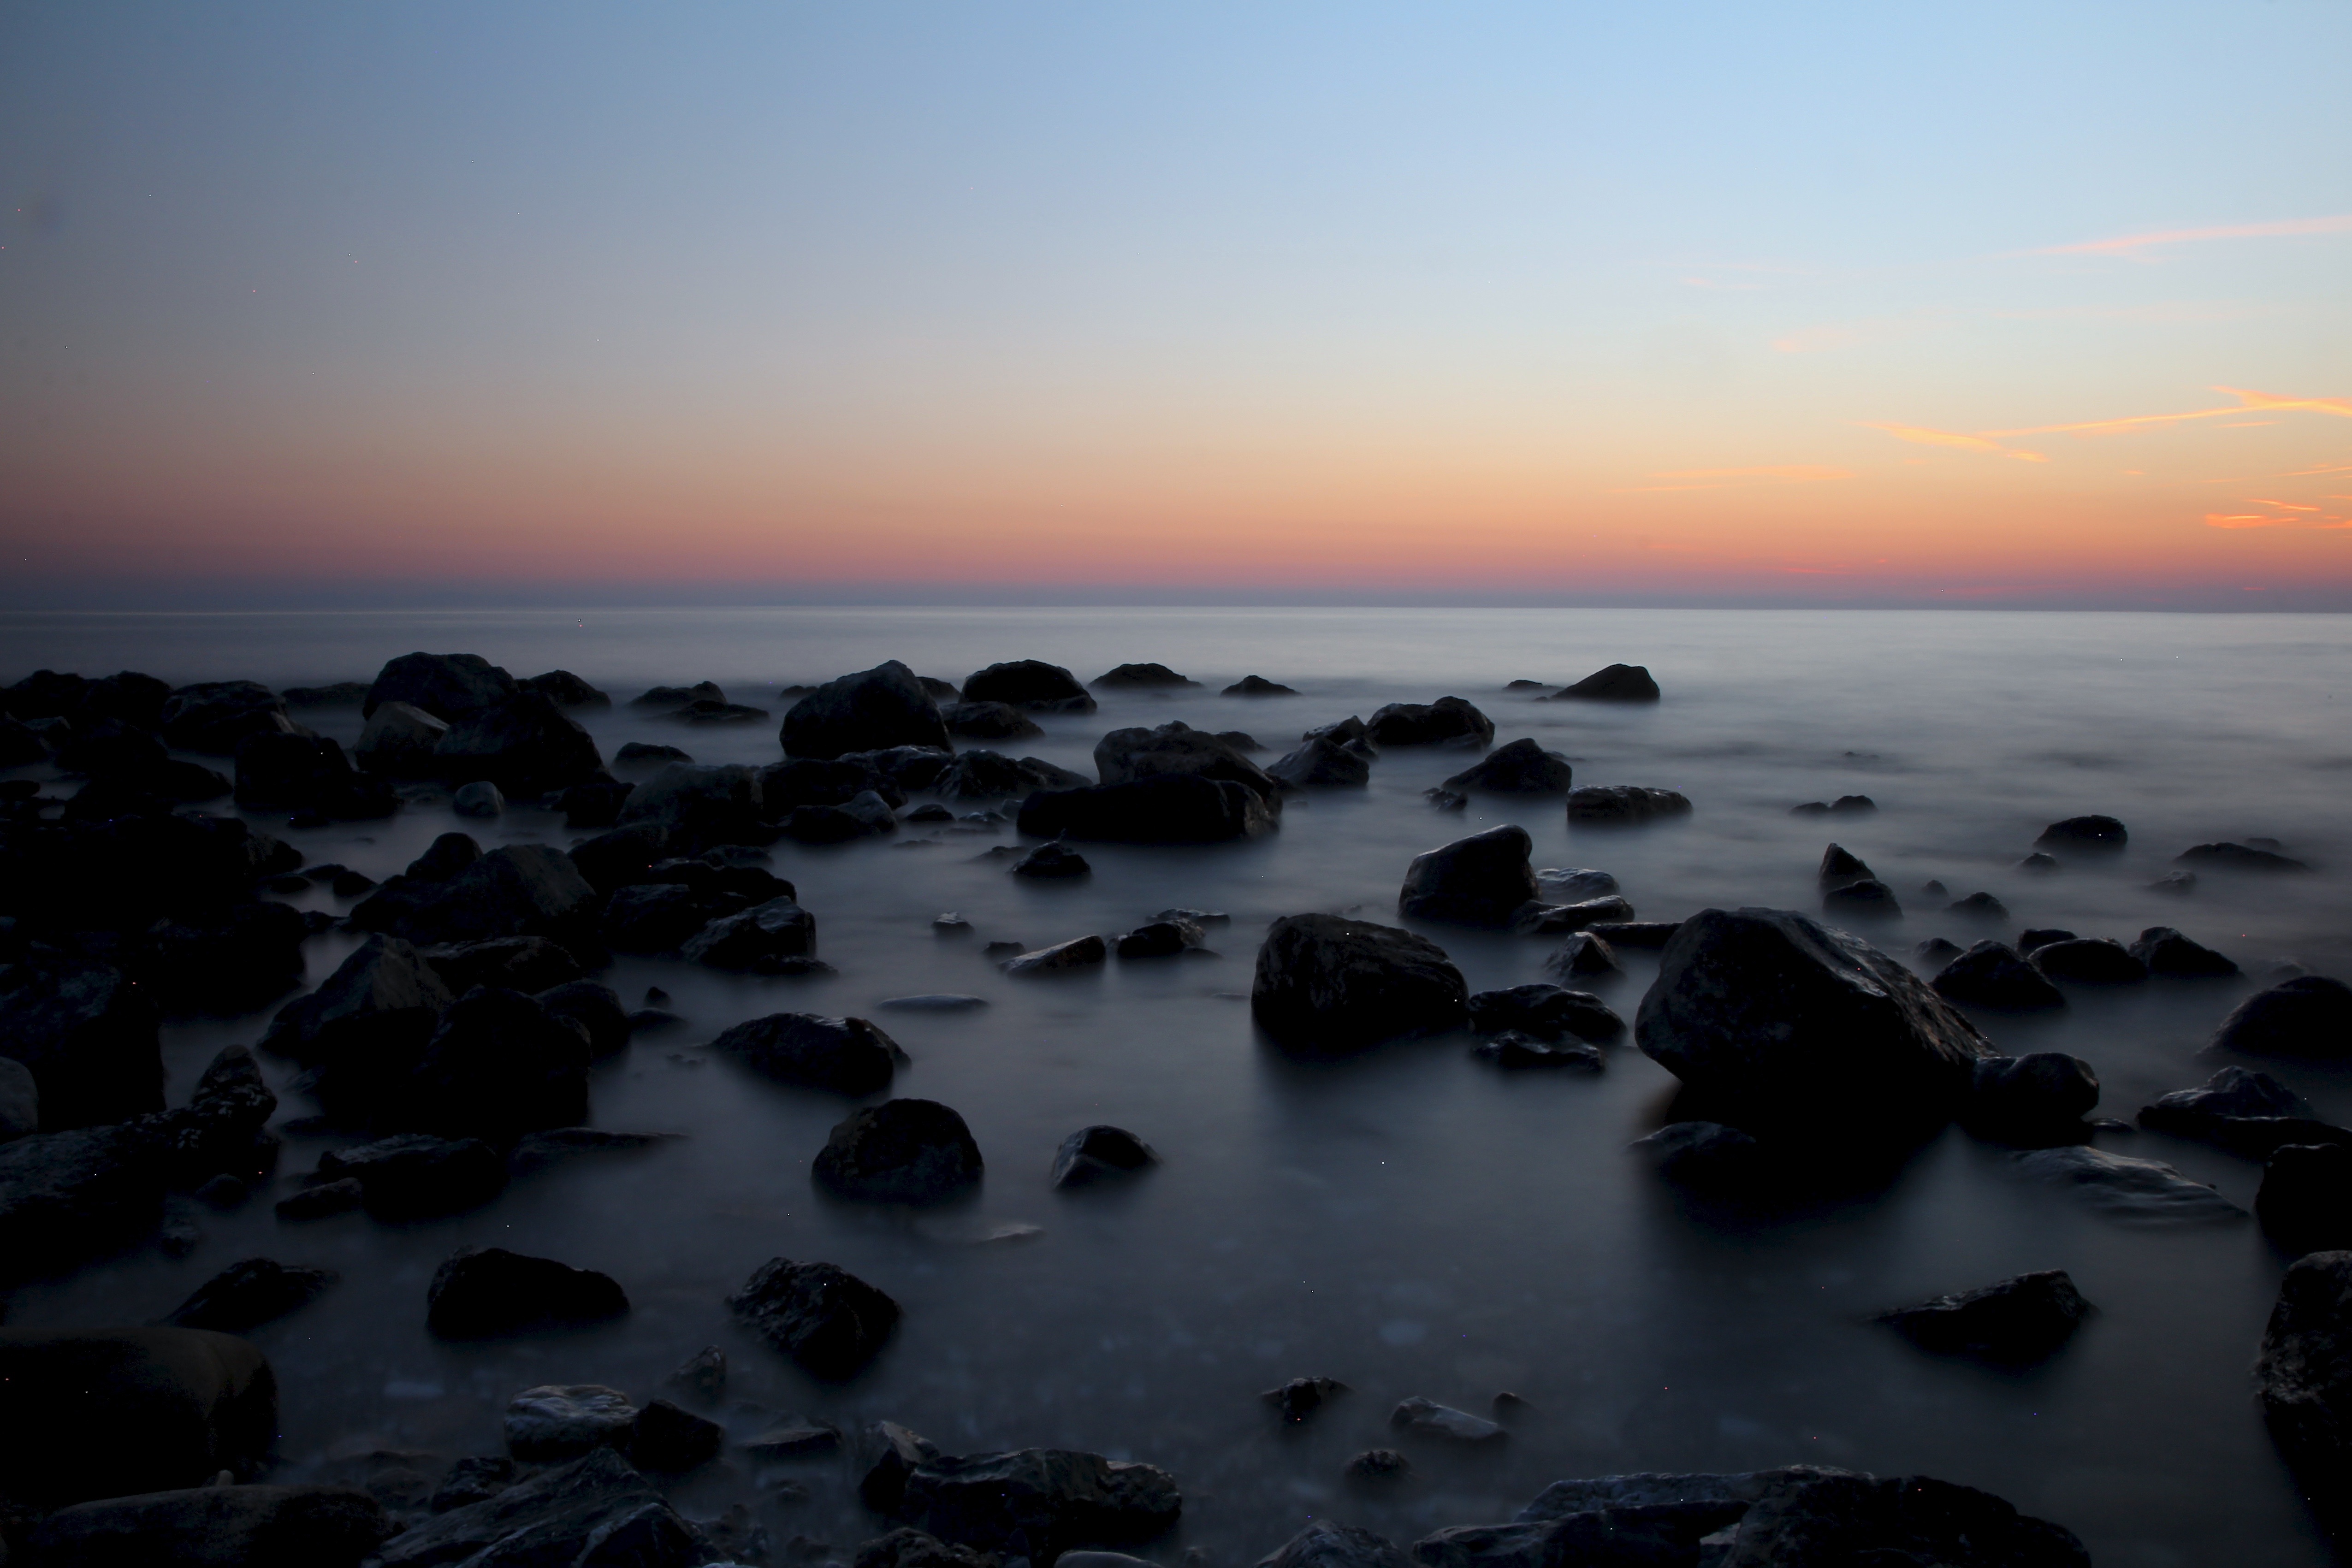
beach, sea, coast, sand, rock, ocean, horizon, cloud, sun, sunrise, sunset, sunlight, morning, shore, wave, dawn, dusk, evening, bay, material, body of water, wind wave